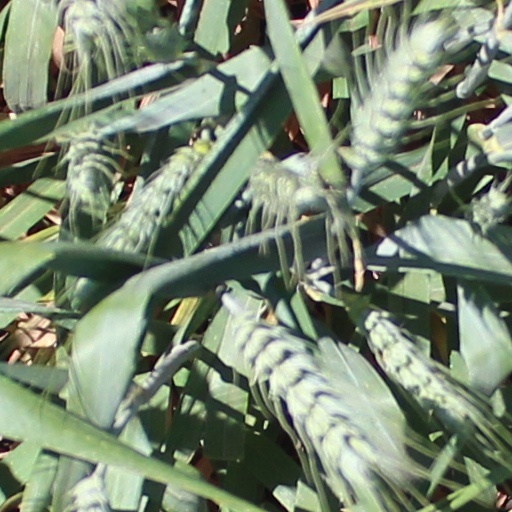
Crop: wheat